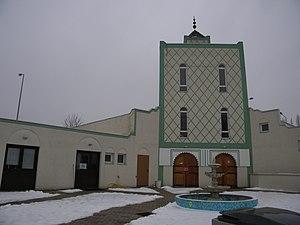
Mosquée Assalam